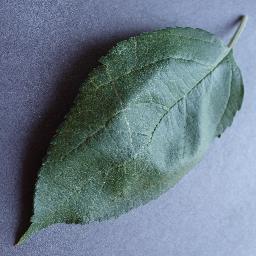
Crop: apple
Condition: healthy